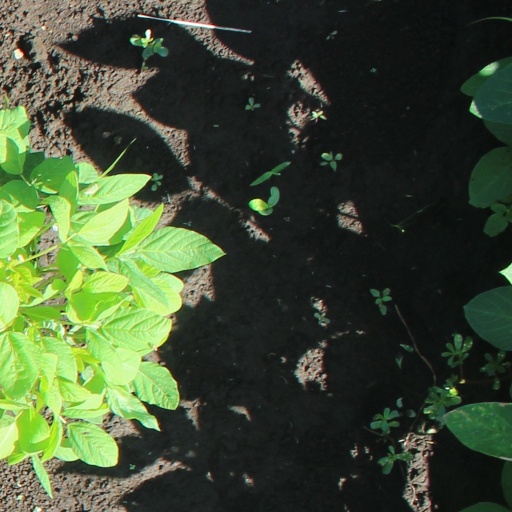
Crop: soybean